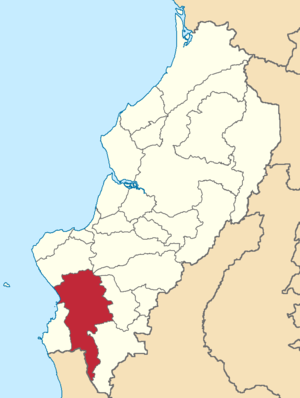
Jipijapa est un canton d'Équateur situé dans la province de Manabí.